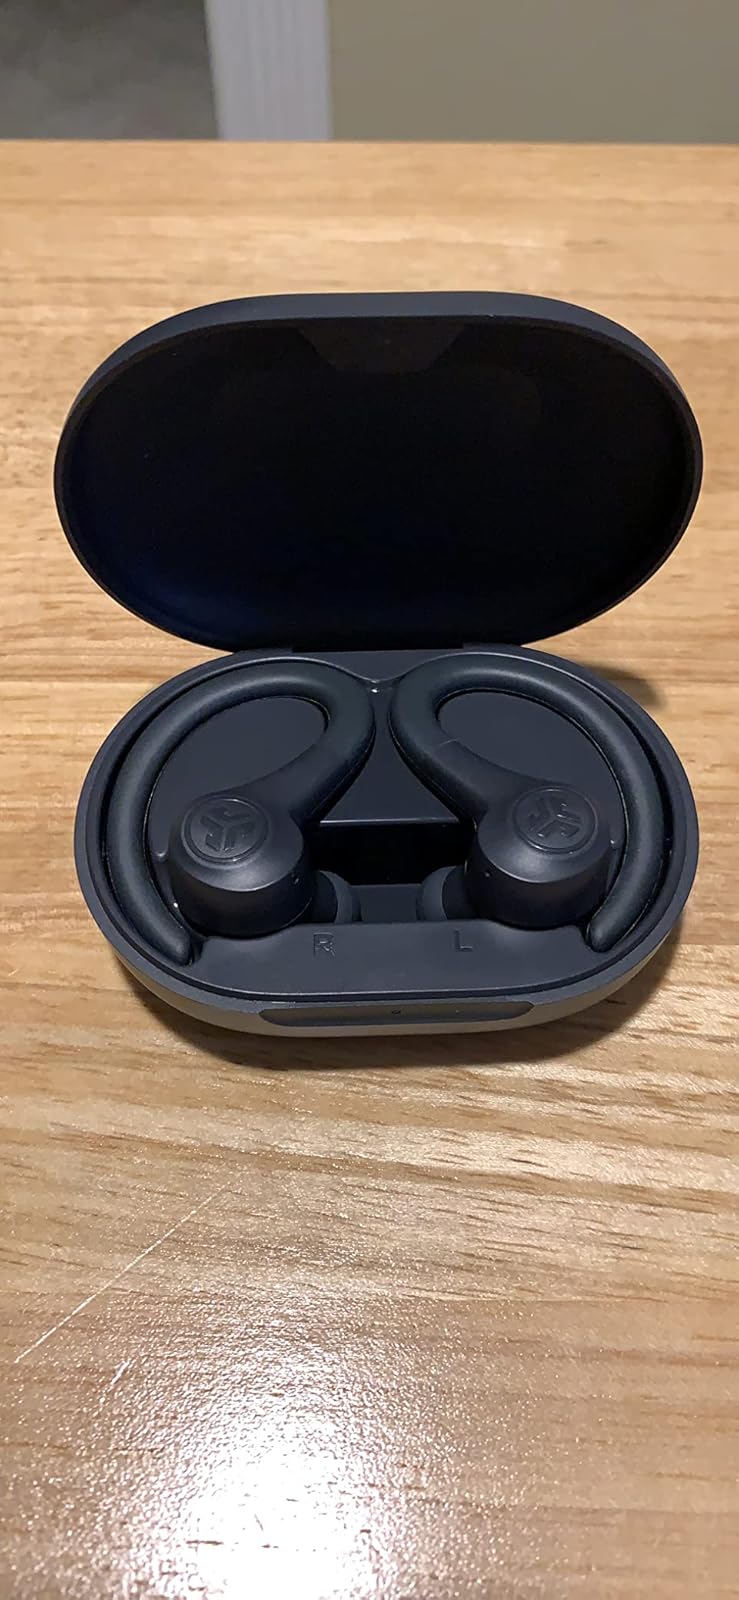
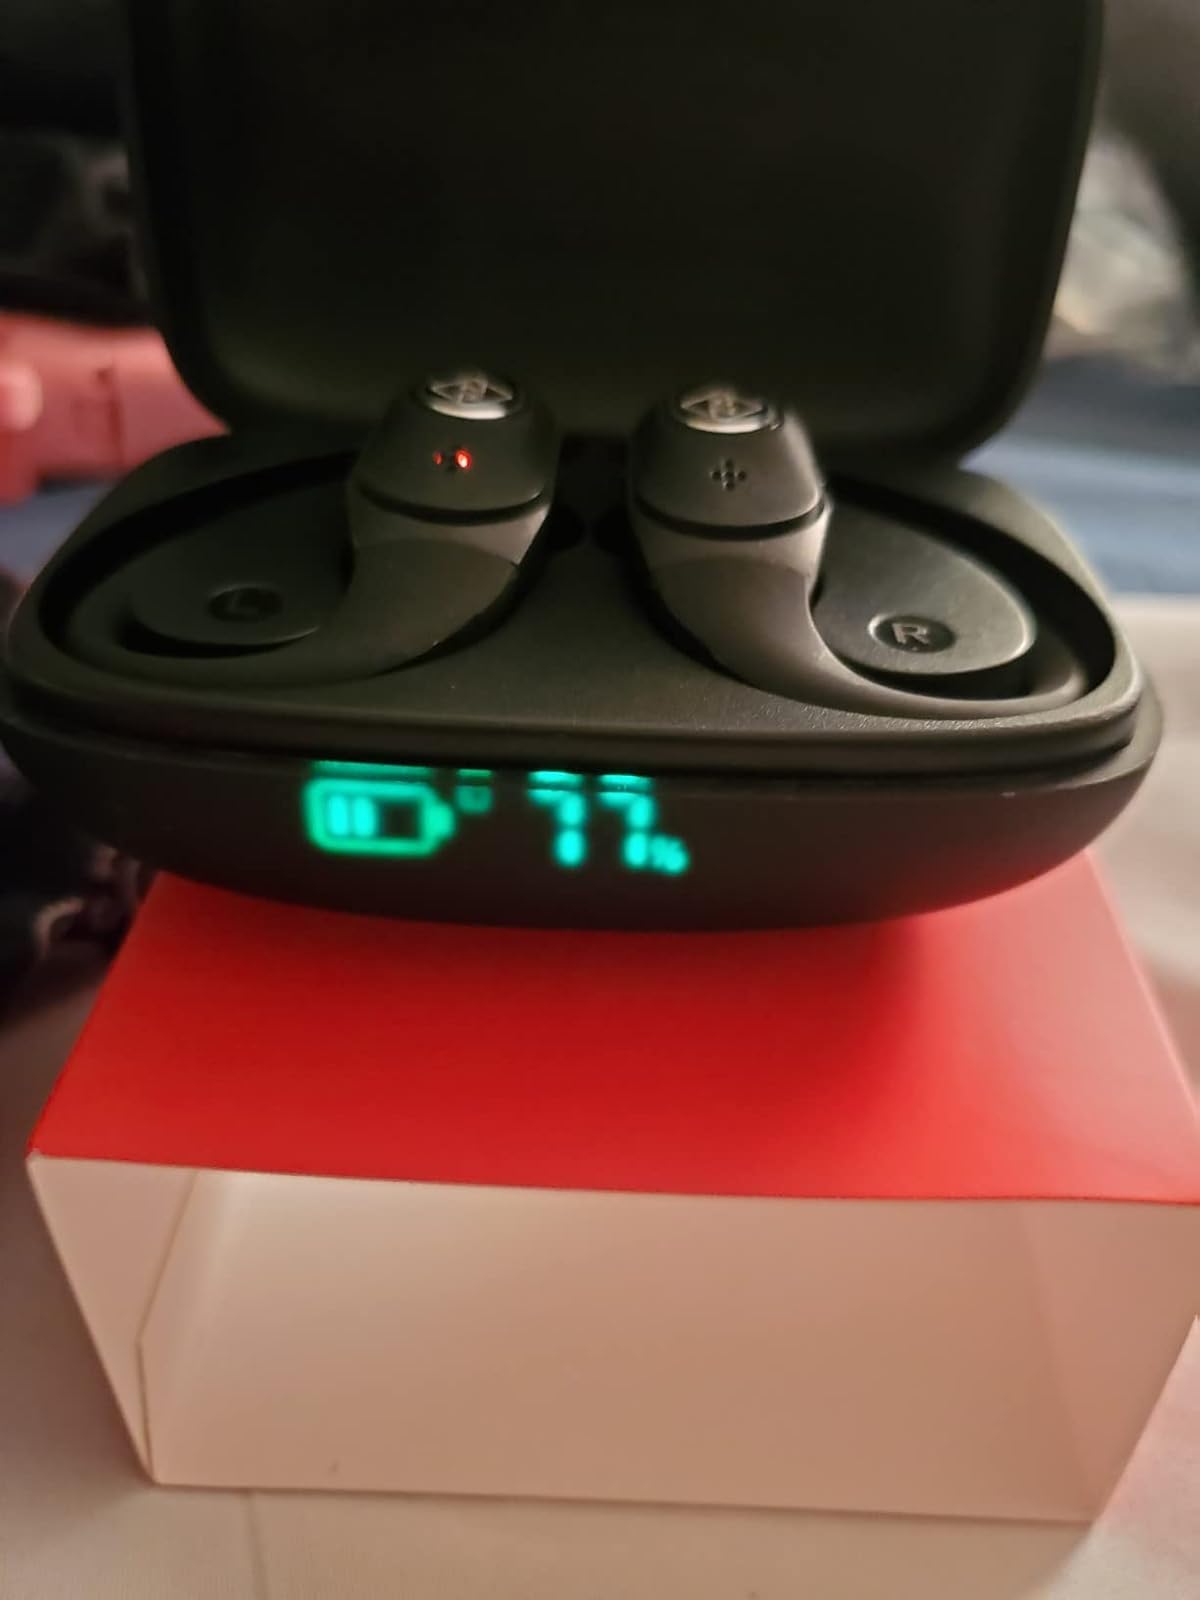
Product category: earbuds
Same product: no